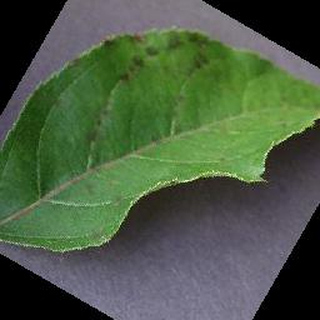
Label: apple_apple_scab